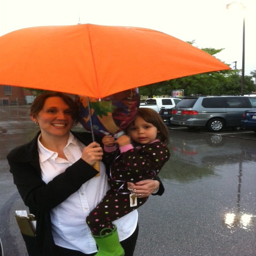
A woman and girl under an orange umbrella.
A woman holding a child and an umbrella.
The woman and child are under the umbrella
A woman holding a girl, ballon and orange umbrella.
A woman is holding a little girl and an umbrella.